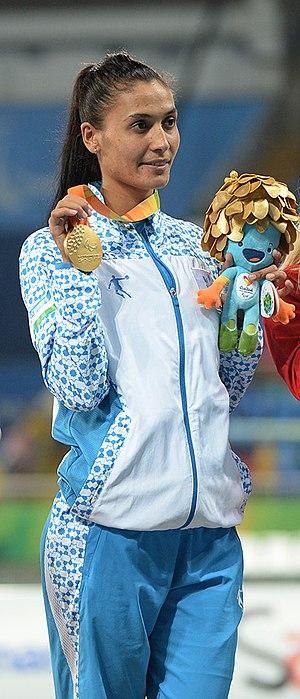
Nozimakhon Kayumova, née le 17 août 1992, est une athlète handisport ouzbèke.